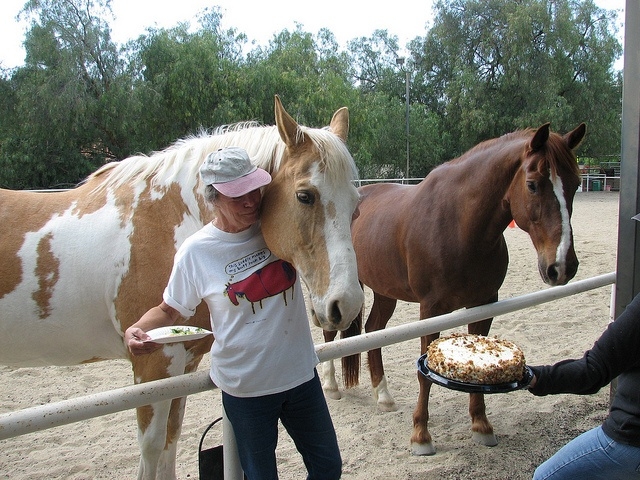
A man standing next to two horses with a cake.
Two horses looking at food displayed before them.
a woman holds a horse away from a cake
an image of a man holding a palamino horse
2 horses and 2 people, one holding a horse, one holding a cake